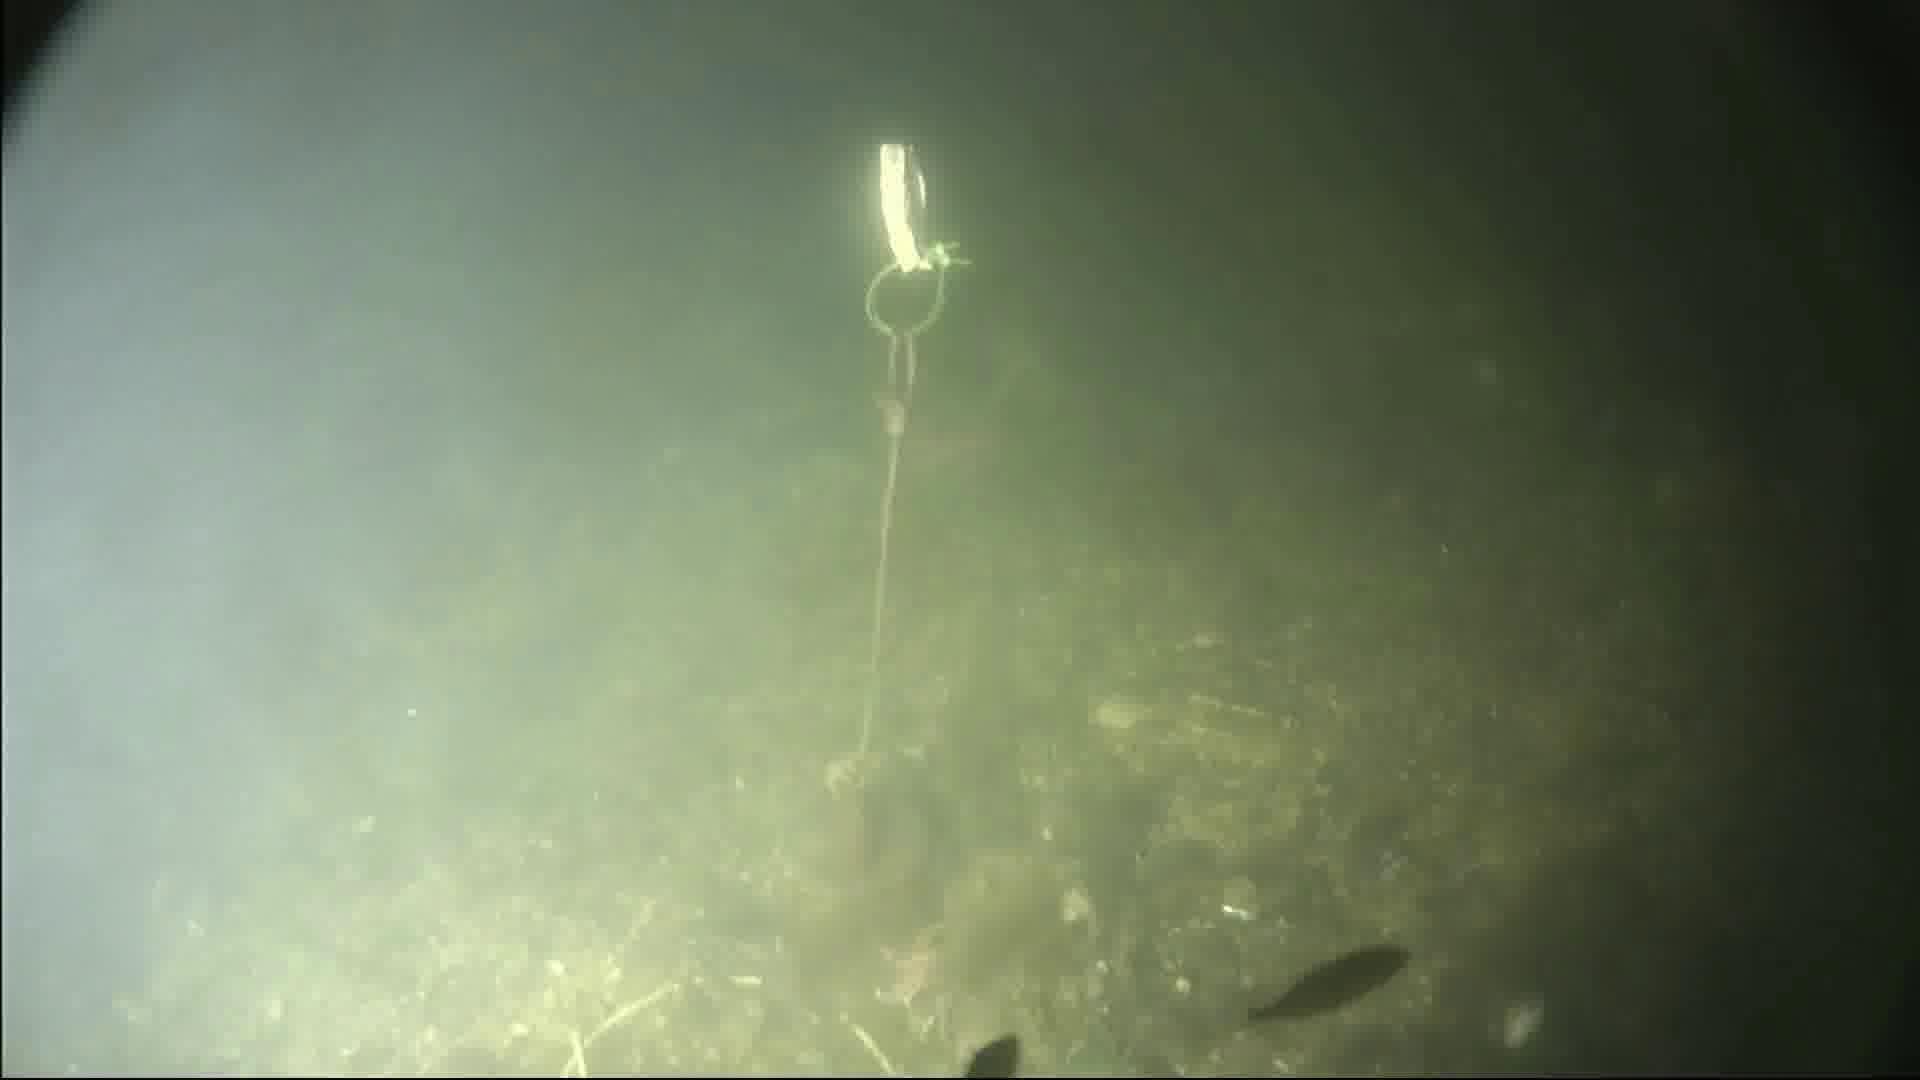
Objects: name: starfish
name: small_fish
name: crab